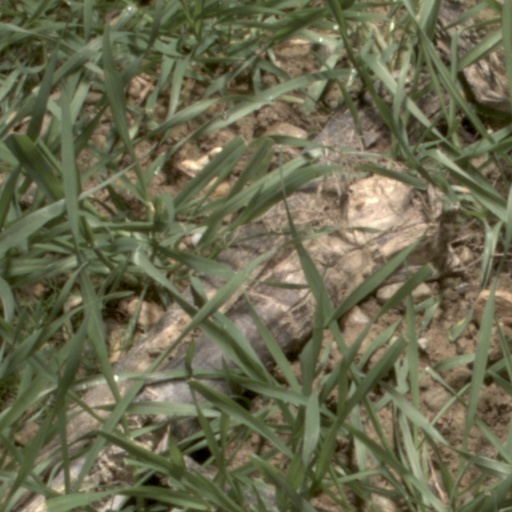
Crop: wheat